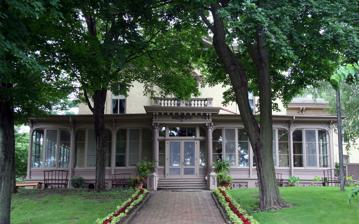
Building: Villa Louis
Country: United States of America
Year built: 1871
Historic house in Wisconsin, United States For the building in France, see Villa Louis, Lion-sur-Mer . United States historic place Villa Louis U.S. National Register of Historic Places U.S. National Historic Landmark Front facade of Villa Louis. Show map of Wisconsin Show map of the United States Location Villa Road and Bolvin Street Prairie du Chien, WI Coordinates 43°3′21″N 91°9′33″W / 43.05583°N 91.15917°W / 43.05583; -91.15917 Area 17 acres (6.9 ha) Built (1843) 1871 Architect E. Townsend Mix Architectural style Late Victorian Italianate NRHP reference No. 66000123 Significant dates Added to NRHP October 15, 1966 Designated NHL October 9, 1960 The Villa Louis is a National Historic Landmark located on St. Feriole Island, in Prairie du Chien , southwestern Wisconsin . The villa and estate are a historical museum operated by the Wisconsin Historical Society . The site has been restored to its appearance during the late 19th century, when it was the estate of the prominent H. Louis Dousman family, descendants of a fur trader and entrepreneur. History The site was inhabited by Native American tribes, especially the Mound Builders , as is evidenced by the large mound upon which later structures at the site ( Fort Shelby , Fort Crawford , and the homes of Hercules and of Louis Dousman) have all stood. In 1814, the Siege of Prairie du Chien was fought in the area by American and British troops hoping to control Fort Shelby during the War of 1812 . Later the land was occupied by Fort Crawford. After white settlers drove Indigenous communities from their homelands, the land was purchased by Hercules L. Dousman , who was a man of many trades: a fur trader, a lumberman, a land sculptor, and a frontier entrepreneur. In the mid-1840s, he began construction on the estate from which Villa Louis would be born. The location he chose was perfect due to its proximity to the Mississippi River. Later Dousman's son, Louis, established the present estate, at the center of which is an elegant Villa Louis mansion designed by E. Townsend Mix built in 1871 in the Victorian Italianate style . 19th century The estate now known as Villa Louis began when Prairie du Chien trader and investor Hercules Dousman purchased land previously occupied by Fort Crawford. Dousman had the remains of the fort cleared away. In 1843, he built a large, brick Greek Revival house atop an Indian mound, which had been the site of the old fort's southeastern blockhouse . Because of this, Hercules Dousman's home has come to be called the "House on the Mound". This name was also used as the title of an August Derleth novel that featured Dousman as a principal character. Hercules Dousman lived in the House on the Mound until his death in 1868. At the time of his death, he was one of the wealthiest men in Wisconsin, and his fortune passed to his wife Jane and his son Louis. Upon coming into his father's estate, Louis decided to demolish the House on the Mound and replace it with a more contemporary Victorian Italianate style house that included modern indoor plumbing and central heating, both considered luxuries at the time. Louis Dousman contracted with Milwaukee architect E. Townsend Mix in 1870 to have the new house designed and built, and construction was finished in 1871. The new mansion was built with some parts of the old demolished one. The two-story Cream City brick house became the residence of Louis's mother, Jane, while Louis himself moved to Saint Paul, Minnesota not long after construction was finished. The Villa Louis Estate In St. Paul, Louis married Nina Sturgis, and later the couple moved to St. Louis, Missouri , eventually having five children. However, following the death of his mother Jane Dousman in 1882, Louis made plans to return to Prairie du Chien and transform the family estate into a stock farm to breed Standardbred horses . Stables and paddocks were constructed on the estate, along with a half mile racetrack so Dousman could begin holding an annual carriage race on the property. Because the estate had an artesian well, Louis decided to call his new venture the "Artesian Stock Farm". In 1885, Louis moved back to the Prairie du Chien estate with his family. In the process, the 1871 mansion was substantially remodeled and the house was redecorated in the style of the British Arts and Crafts Movement .  This remodel included not only the house, but also the adjacent office. The remodeling was done by a Chicago designer from the William Morris Company of London. Louis's plans for the estate came to an abrupt halt the following year, on his sudden death in January, 1886.  He was 37 years old when he died, leaving behind a widow and five children.   After Louis's death, the stock farm was disbanded and the horses sold, and Nina Dousman renamed the estate "Villa Louis" in memory of her late husband. Later, in 1888, Nina remarried and moved to New York City , leaving the estate vacant. Her new marriage did not last, and in 1893 she returned with the  five Dousman children to the Midwest. Villa Louis was then used as the family's summer home into the early 20th century. Louis de Vierville Dousman, the only son of Louis and Nina, was the last family member to occupy the estate, leaving for Billings, Montana in 1913 with his wife Sarah Easton. 20th century The west side of the mansion Historic site and museums Although the Dousman family had left the Villa Louis estate by 1913, they continued to own the property. Over the following decades, they rented the mansion for use as a boarding school, among other things. In the 1930s, two of Louis Dousman's children, Violet and Virginia, began to restore the estate to its 19th-century appearance. They then transferred the property to the city of Prairie du Chien, so that the mansion could be operated as a historic house museum . In 1952, the site was acquired by the Wisconsin Historical Society , and became the organization's first historic site. Since then, the Villa Louis historic site has expanded to encompass two other nearby National Historic Landmarks : the Brisbois House , and the Astor Fur Warehouse . The warehouse now functions as a museum of the fur trade , while the Brisbois house has remained closed to the public. The site also contains the Rolette House, which is listed on the National Register of Historic Places , and numerous outbuildings constructed by the Dousmans as part of the Villa Louis estate. A kitchen in a building near the mansion 1990s restoration In the 1990s, the discovery of numerous photographs of Villa Louis from the late 19th century allowed the historical society to undertake a major restoration of the mansion and surrounding buildings. Using the collection of photographs and the estate's original furnishings, many of which were given to the site by the Dousman family heirs, the society was able to authentically restore the home to its appearance from 1893 to 1898. The use of photographs and original furniture to so accurately restore the home brought national attention to the site in 1999, including a feature article in Victorian Decorating & Lifestyle magazine and an exhibit at the New York School of Interior Design . The historical society hosts several events at Villa Louis, including a reenactment of the Battle of Prairie du Chien, and the Villa Louis Carriage Classic, a major carriage driving competition held each September. See also Dousman Hotel Bernard Walter Brisbois References